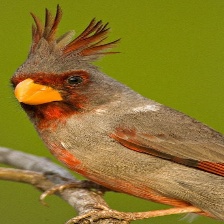
Species: PYRRHULOXIA
Scientific name: CARDINALIS SINUATUS